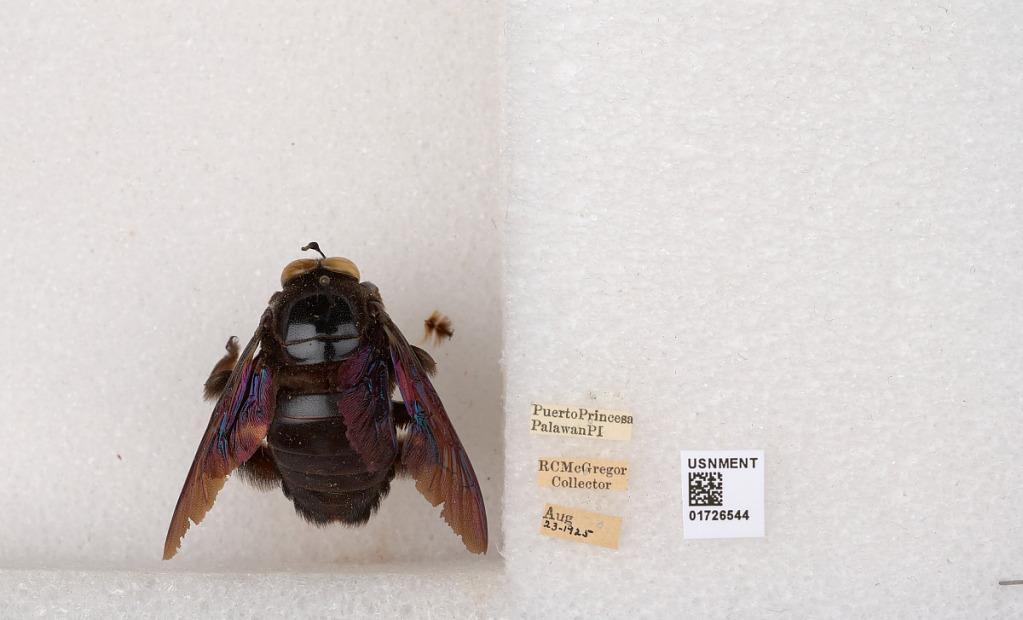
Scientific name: Xylocopa (Mesotrichia) latipes (Drury)
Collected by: R. McGregor
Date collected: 1925-8-23
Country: Philippines
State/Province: Mimaropa
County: Palawan
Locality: Puerto Princesa